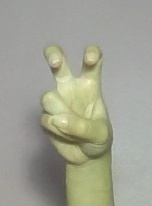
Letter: toot